Wolseley Racing

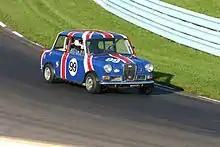
1965 (1310cc) Wolseley Hornet (Mini)

With Napier & Son, the Wolseley cars were Britain's only entries in early races such as the 1902 Gordon Bennett Cup and Paris-Vienna Trial, 1903 Paris–Madrid race, the 1904 Circuit des Ardennes and 1905 Gordon Bennett Cup where Charles Rolls was a driver. The 1903 race saw not only a Wolseley car driven by Herbert Austin himself (later to own the company) but another of the Wolseleys was involved in a high-speed accident (one of a number during the race) that ultimately caused this form of city to city road-racing to be banned. In 1907 Wolseley Italiana entered three x cars under the Wolsit name in the Coppa Florio with just one of them finishing.